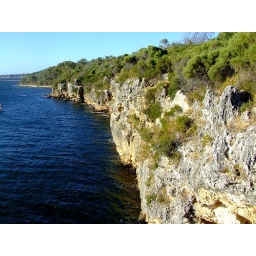
the stunning cliffs that line the swan river shore in bicton